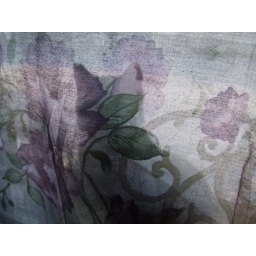
mimi sits quietly in her window leaving an outline for me to capture thru my curtains